Gallery Soulflower

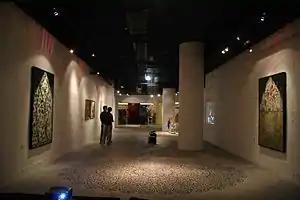

The Gallery Soulflower is an art gallery in Thailand created and managed by Soulflower. It was founded by Amit Sarda and Natasha Tuli, and since 2007 they have been promoting Indian art and it serves as a platform for Indian contemporary artists to present their individual art. The gallery is housed within the Silom Galleria and organizes 4-6 exhibitions annually by established and emerging Indian artists from all over the country, and as well as foreign artists. Works on display range from painting, sculpture, photography, and installation art, to new media and conceptual-based art.